Sennentuntschi

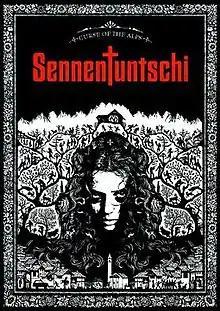
Theatrical release poster

Sennentuntschi is a 2010 Swiss film written and directed by Michael Steiner. It is based on an eponymous Alpine fable. The film premiered at the 2010 Zurich Film Festival.